Rouffach

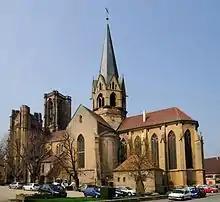
South side of Notre Dame

Rouffach is a station on the Romanesque Route of Alsace ("Route Romane d'Alsace").